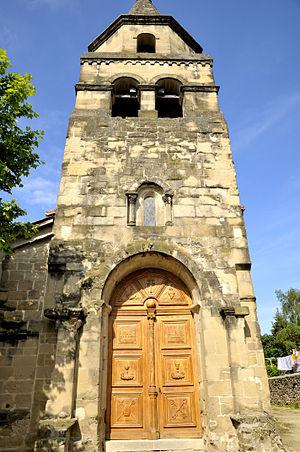
église du xem siècle
Mours-Saint-Eusèbe est une commune française située dans le département de la Drôme, en région Auvergne-Rhône-Alpes.